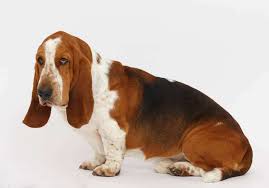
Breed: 241-n000100-basset